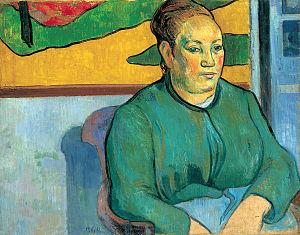
Le Portrait de Madame Roulin est un tableau de Paul Gauguin conservé aux États-Unis au musée d'art de Saint-Louis. Il représente Augustine Roullin, née Pellicot, épouse du facteur Joseph Roulin.
Le Portrait d'Augustine Roulin est un tableau de Vincent van Gogh peint à Arles en novembre-décembre 1888. il est conservé à Winterthour, en Suisse, au musée Oskar Reinhart « Am Römerholz ». Cette huile sur toile mesure 55 × 65 cm.
Le musée d'Art de Saint-Louis est l'un des principaux musées d'art des États-Unis qui est visité par plus d'un demi-million de personnes chaque année. L'entrée est gratuite, une politique rendue possible grâce à un subside de taxe culturelle offert par la ville de Saint-Louis.